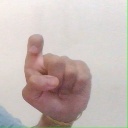
अक्षर: इ